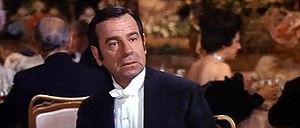
Hello, Dolly! est un film musical américain réalisé par Gene Kelly. Sorti en 1969, c'est une adaptation de la comédie musicale homonyme de Michael Stewart et Jerry Herman créée en 1964, elle-même inspirée de la pièce de Thornton Wilder, The Matchmaker.
Walter Matthau, de son vrai nom Walter John Matthow, est un acteur américain, né le 1ᵉʳ octobre 1920 à New York et mort le 1ᵉʳ juillet 2000 à Santa Monica en Californie.